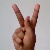
The image shows a hand gesture representing the letter 'K' in Indian Sign Language.